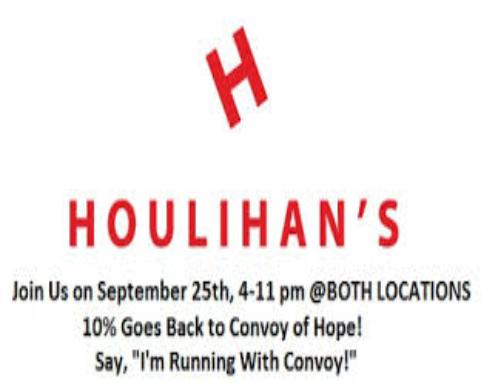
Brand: Houlihan's
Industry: Others